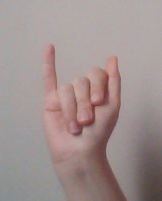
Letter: meem